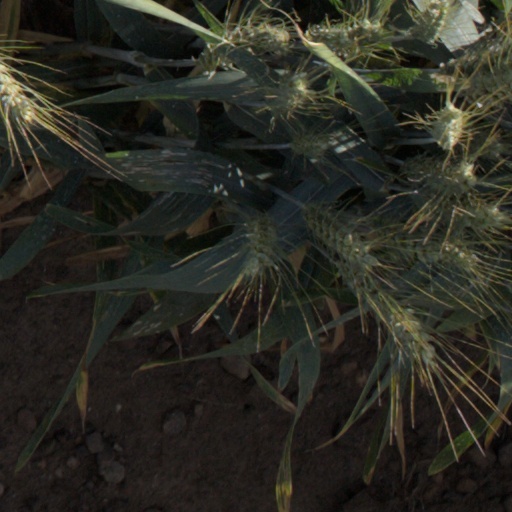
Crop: wheat